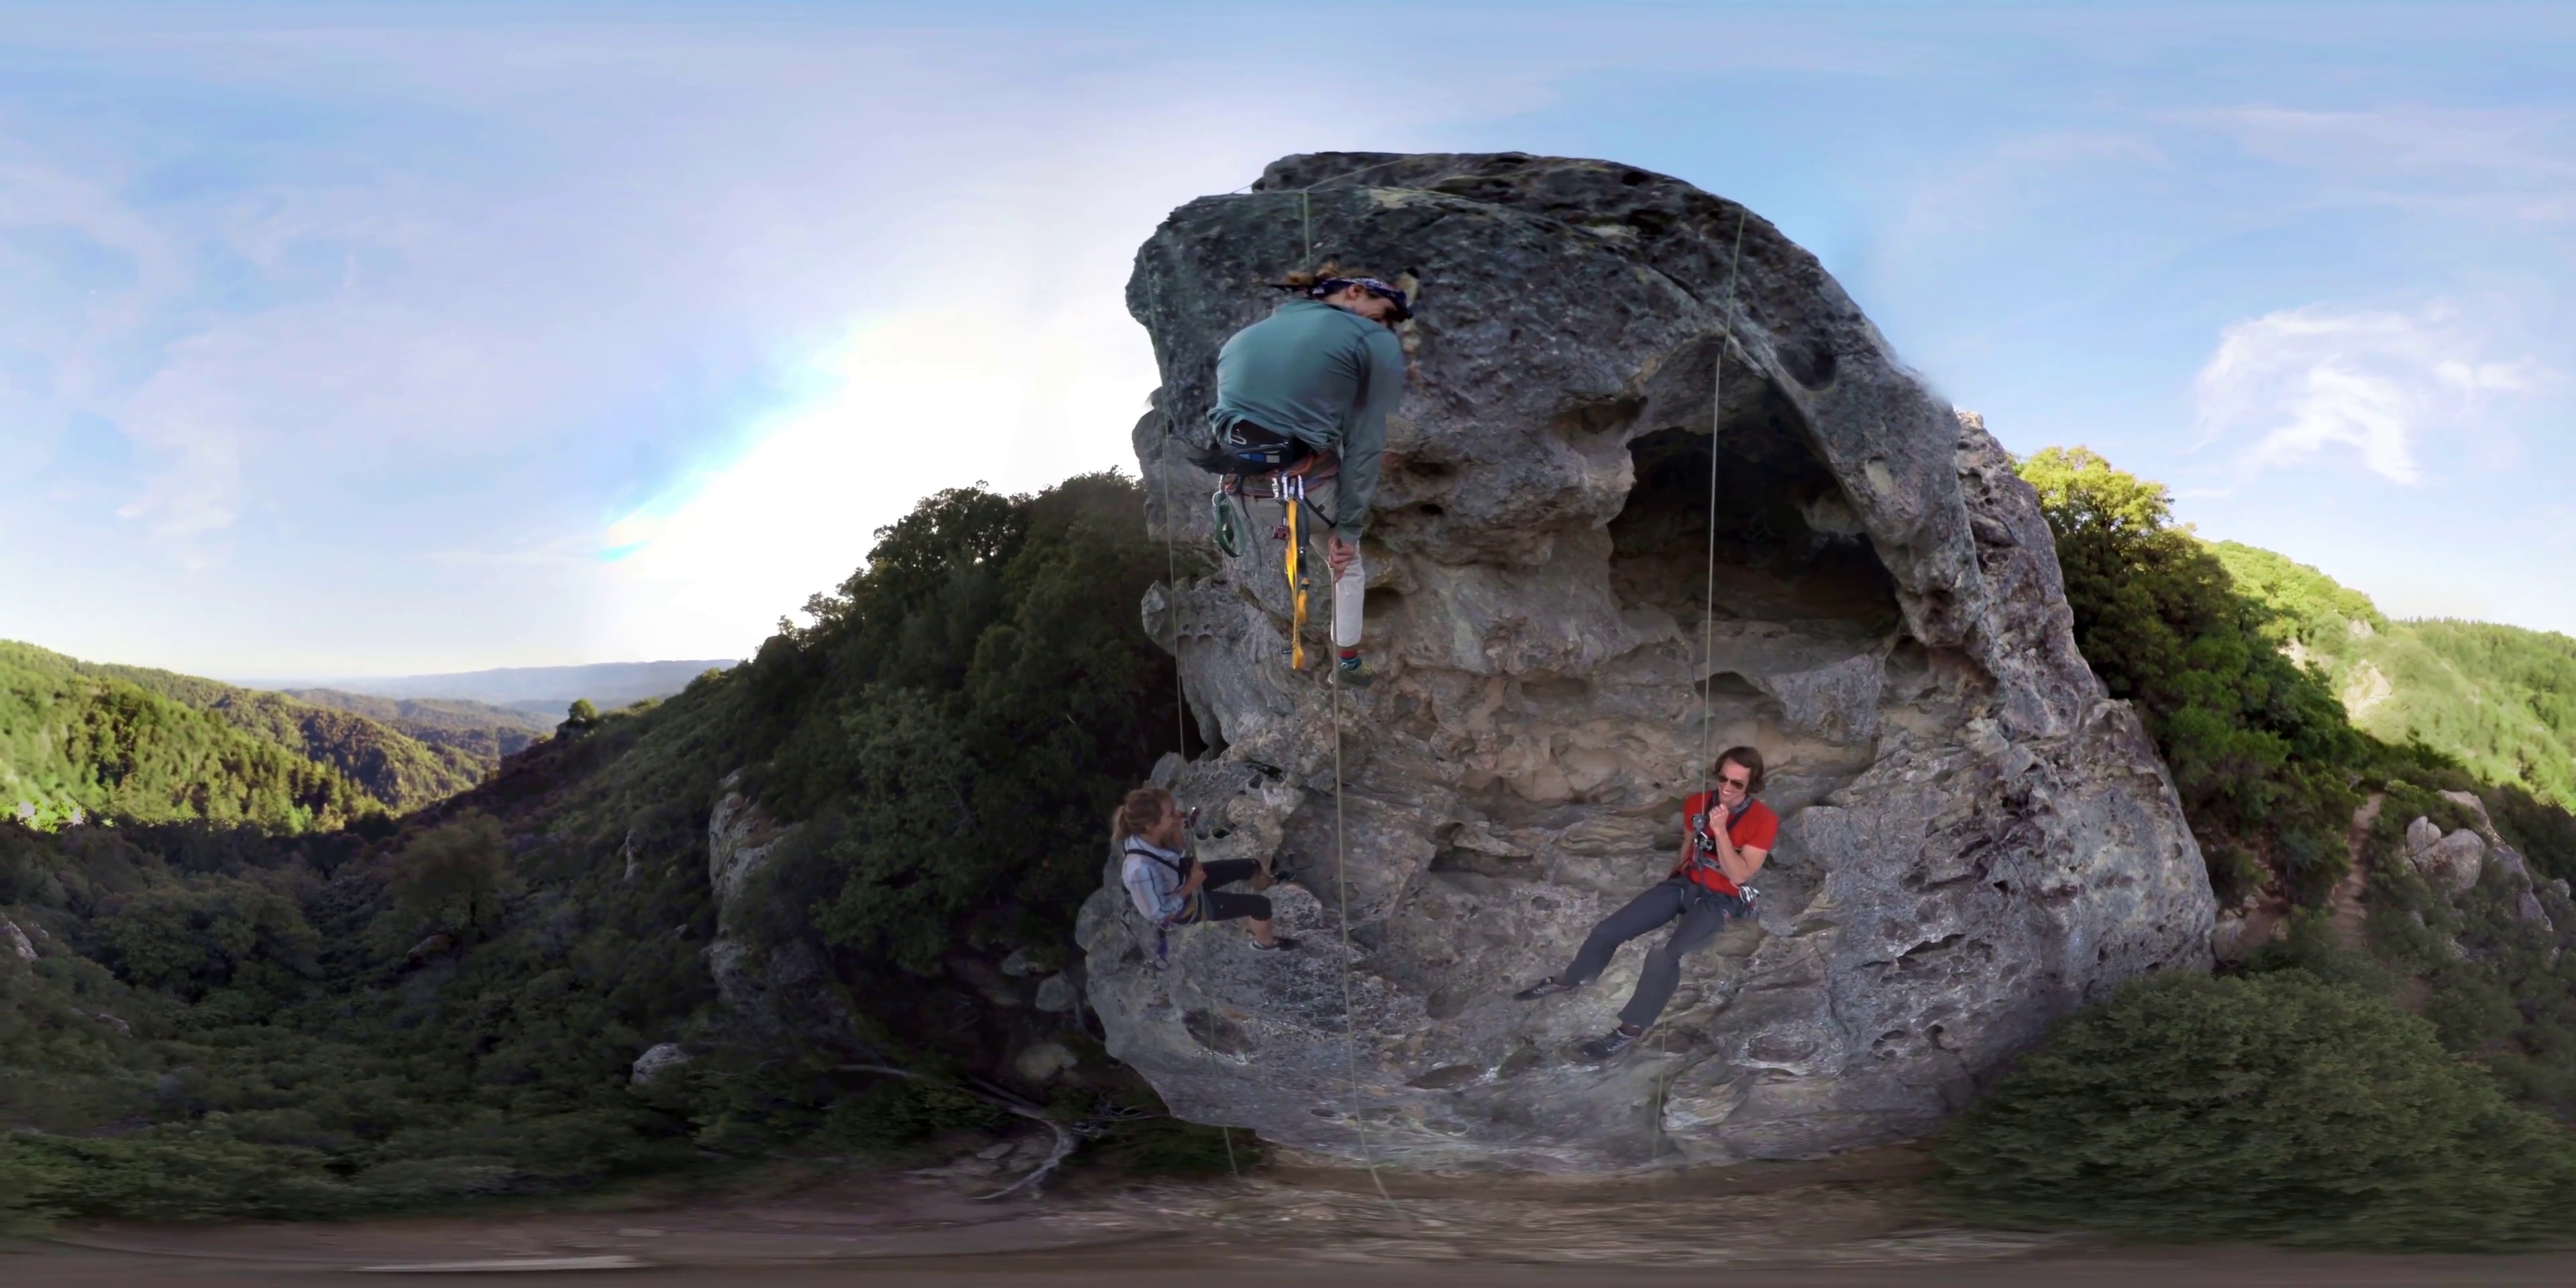
Referred object: The person wearing red clothes located in front of the lower half of the rock

Referred object: the climber wearing a red shirt